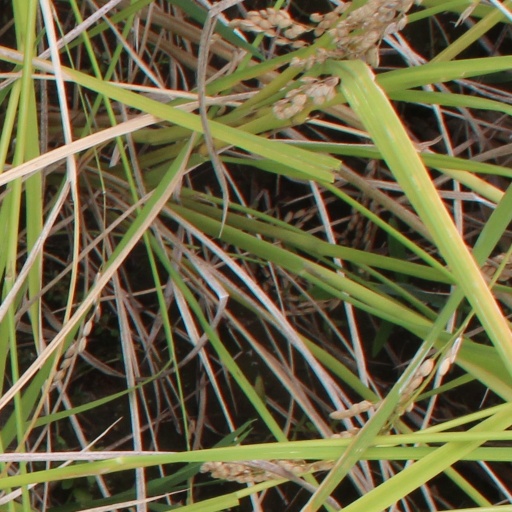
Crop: rice